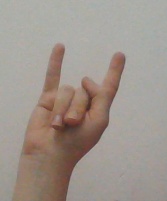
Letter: la